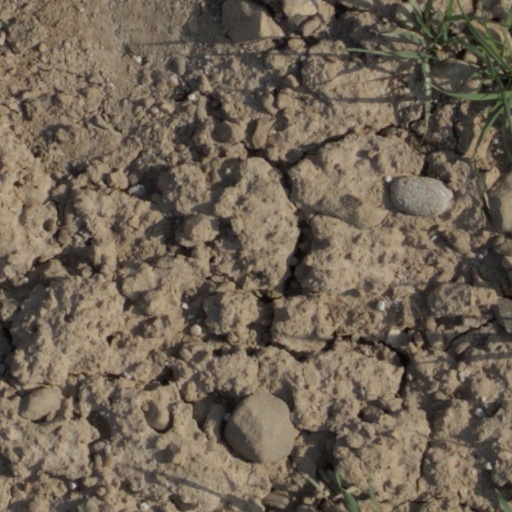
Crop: wheat